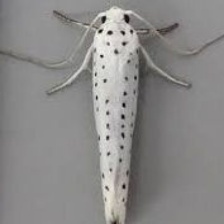
Species: BIRD CHERRY ERMINE MOTH